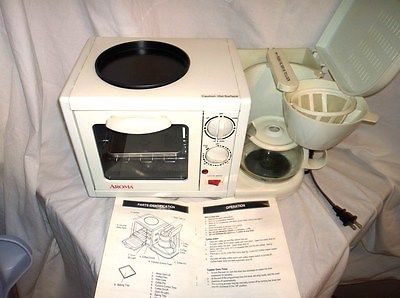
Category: toaster